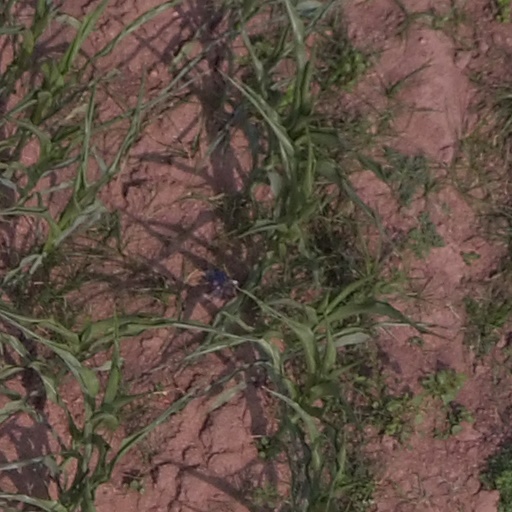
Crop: maize; corn